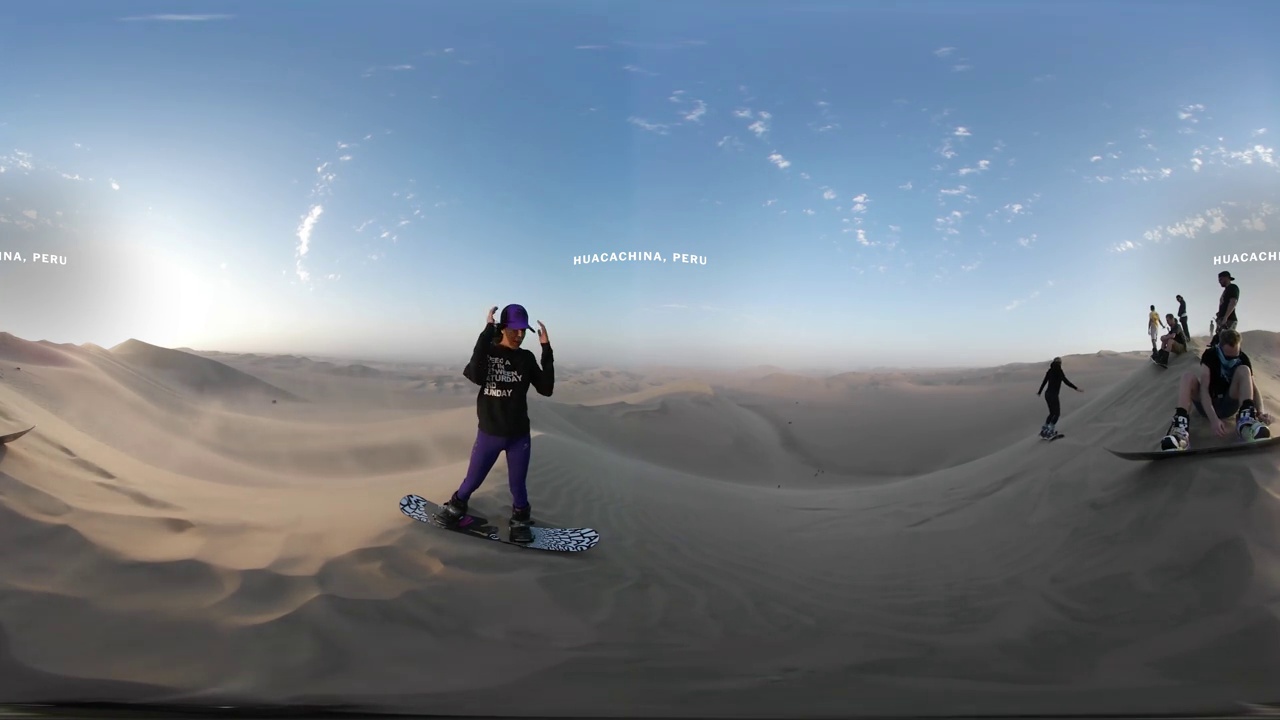
Referred object: the person in purple pants

Referred object: turn slightly left to face the person standing on the snowboard

Referred object: the snowboarder opposite the seated snowboarder on the viewer's right